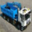
Label: truck